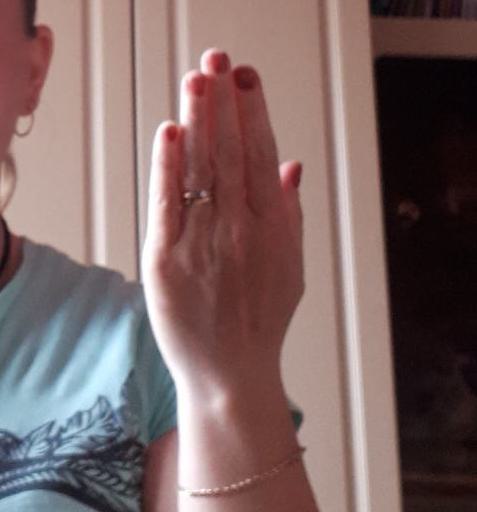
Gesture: stop_inverted